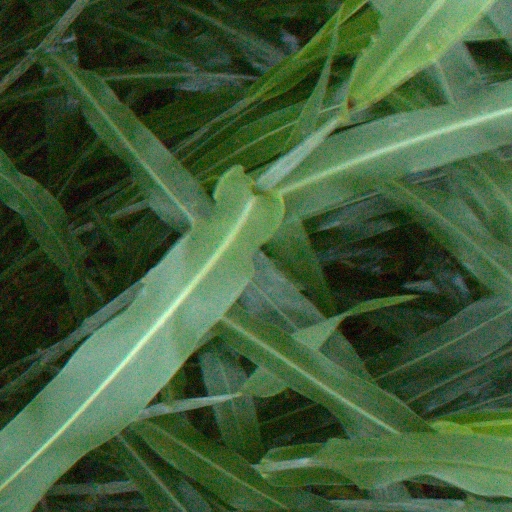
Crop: sorghum